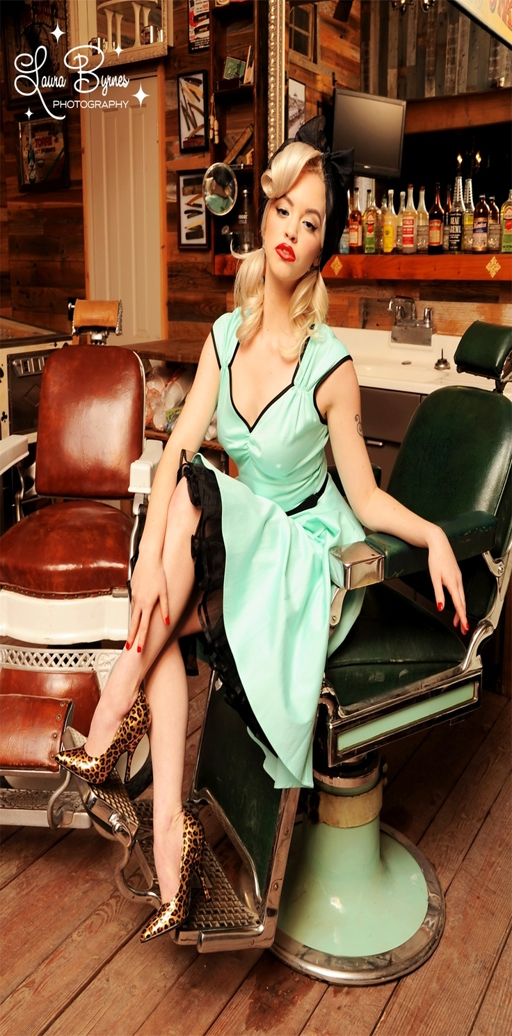
love this dress but i wish they added a black bow at the neckline like the other previous versions